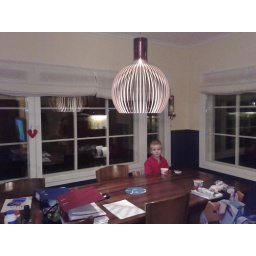
New Finnish design lamp above our dining table